February 5–6, 2010 North American blizzard

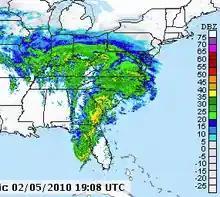
<a href="https%3A//web.archive.org/web/20110720085816/http%3A//asl.umbc.edu/%7Eschou/Feb2010/">NEXRAD Animation from 5 February 2010.

An antecedent and nearly-stationary upper-level ridge over the Maritime Provinces of Canada served to block the storm system from following the traditional northeast track into New England. Instead, during the AM hours of February 6th, the storm center slowed its northeasterly movement as it continued to deepen east of Virginia Beach, before it eventually was forced eastward. The blocking pattern was reflected on the storm's snowfall map by a sharp northern gradient in northern New Jersey and by the axis of heaviest snow running WNW-ESE through Maryland and Delaware (opposed to the SW-NE pattern found from most Nor'Easters). Only moderate accumulations reached the southern suburbs of New York City, with no more than light snow falling in the city itself. Upstate New York and New England were spared from this system, receiving little more than isolated snow flurries in southern sections. Easterly winds and onshore flow contributed to light snow accumulations of less than one inch in Boston, Cape Cod, and parts of coastal Rhode Island.